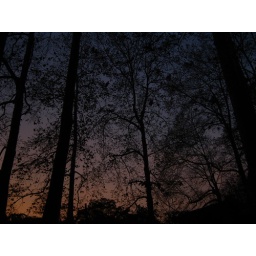
trees near my house in the evening, if you look close enough, you can see mars